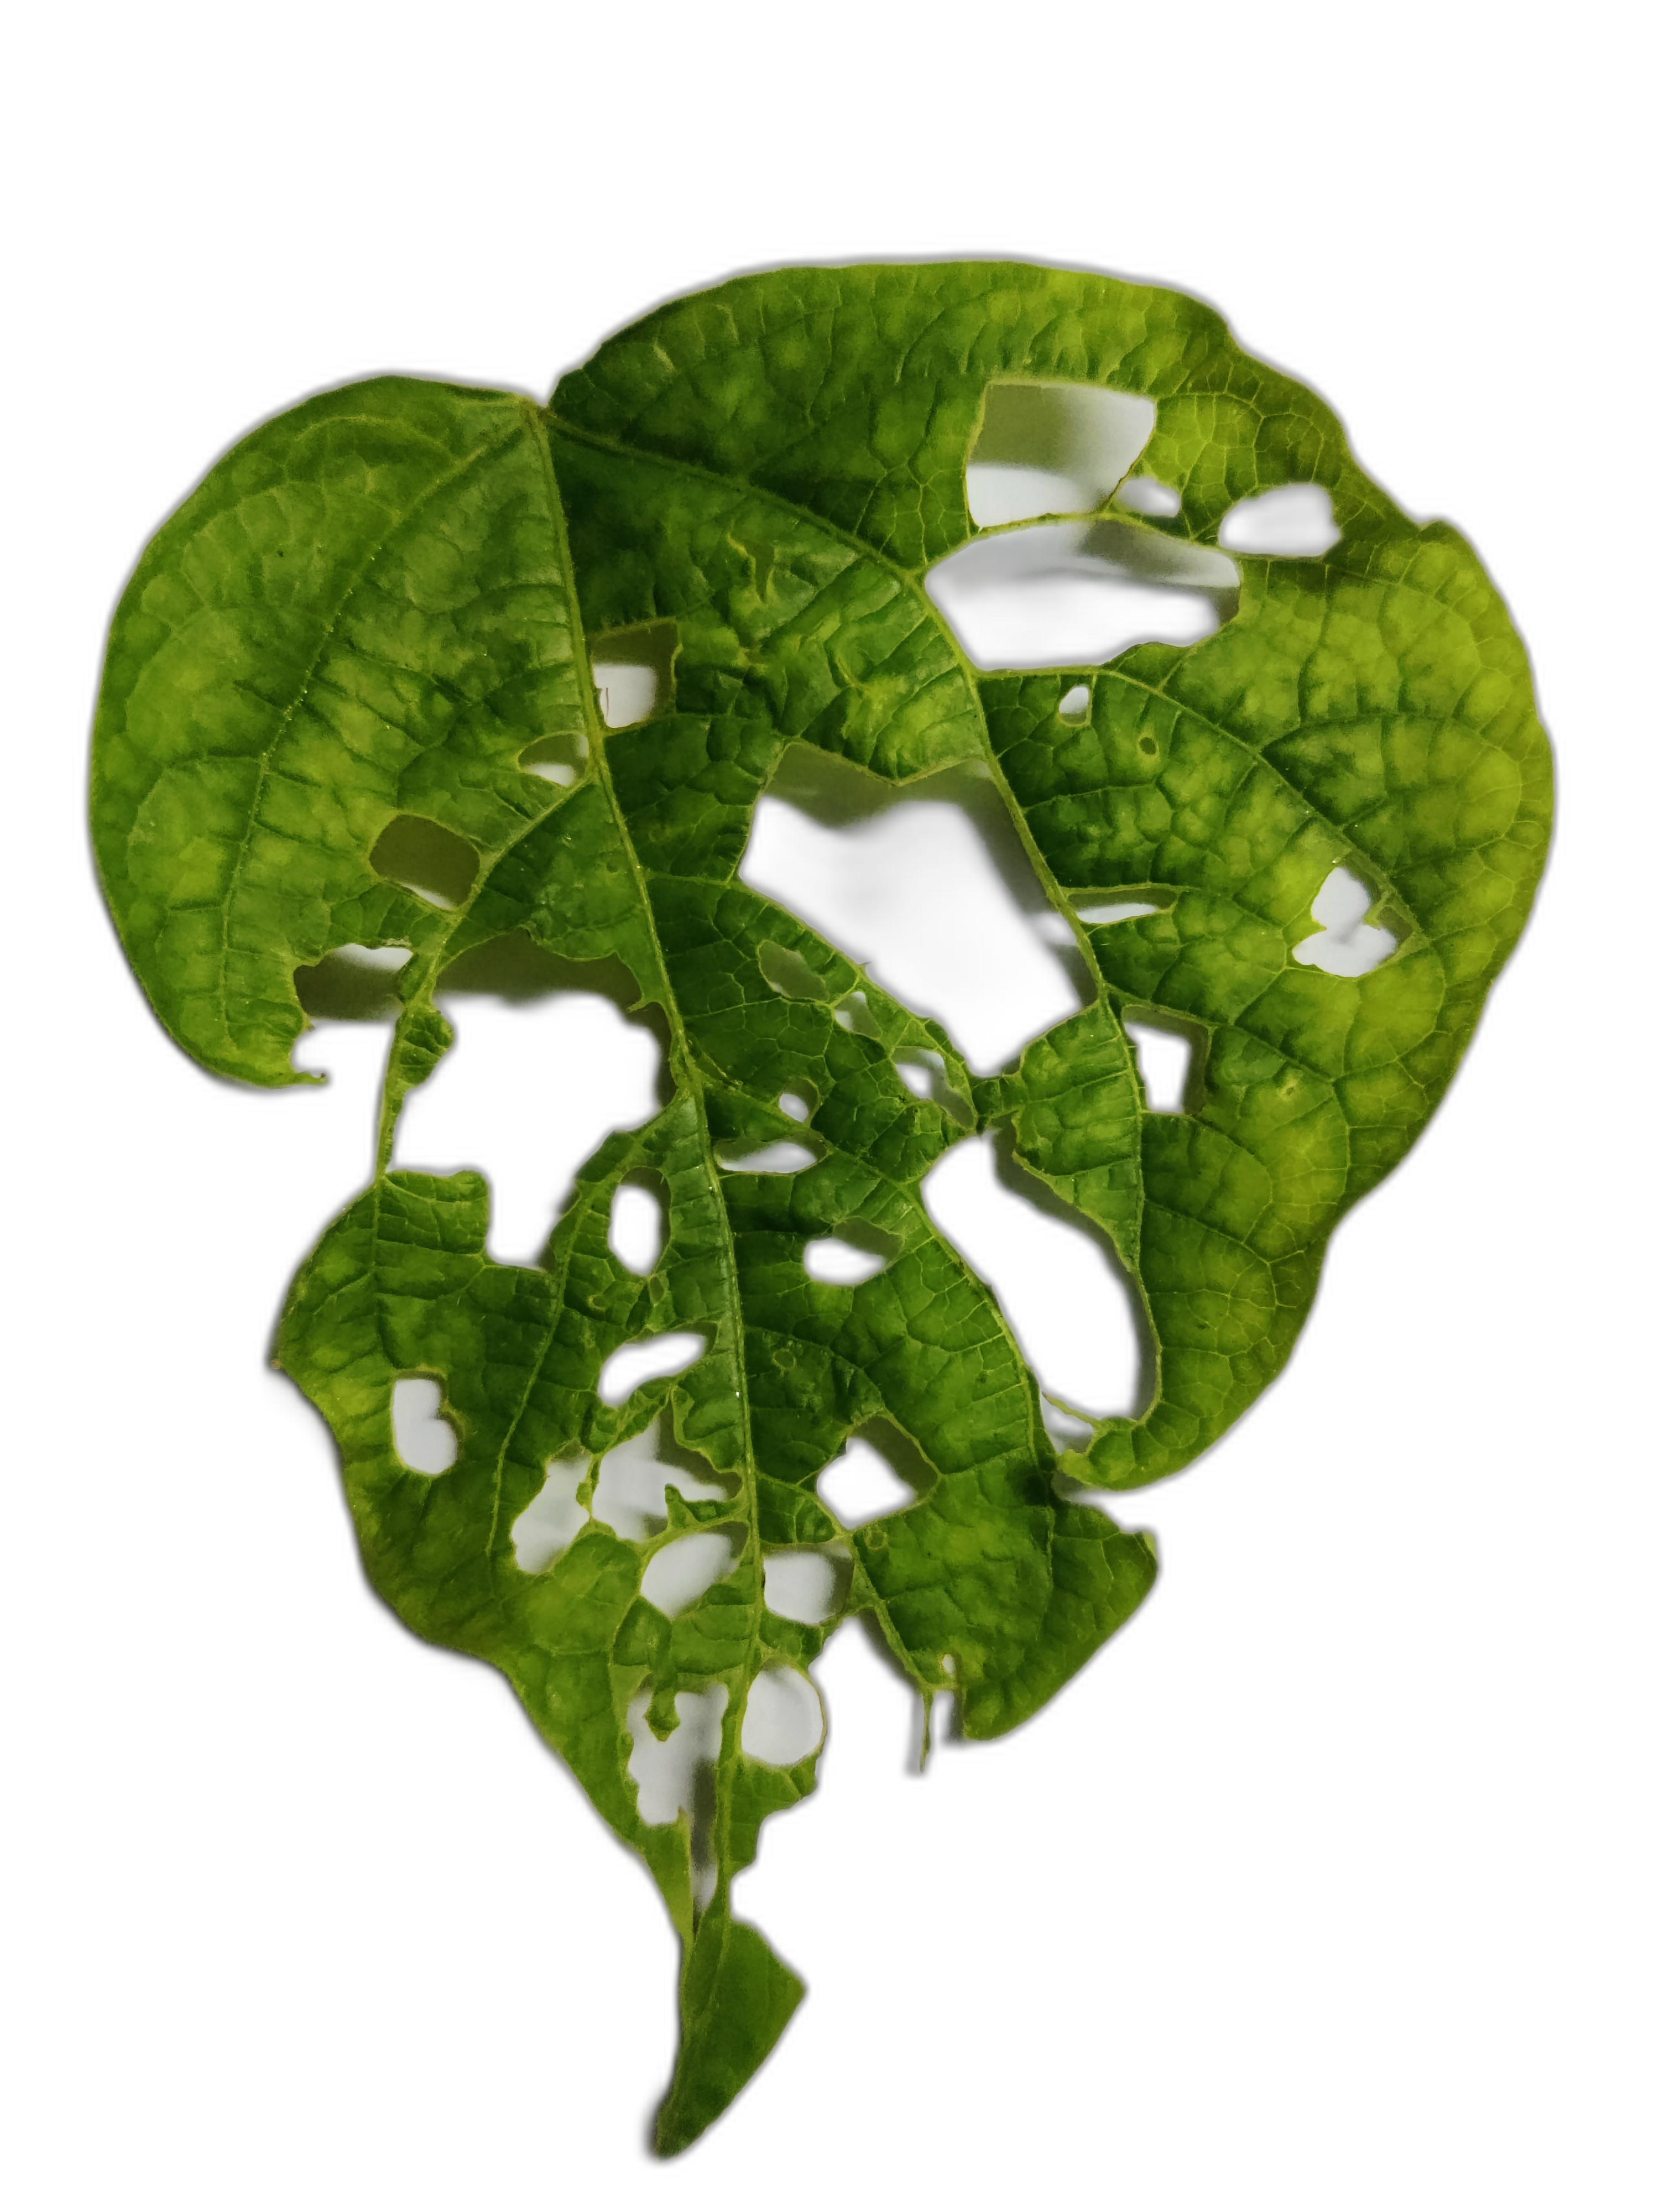
Label: Leaf Crinkle